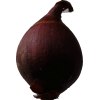
Label: red_onion